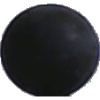
Label: blue_grape